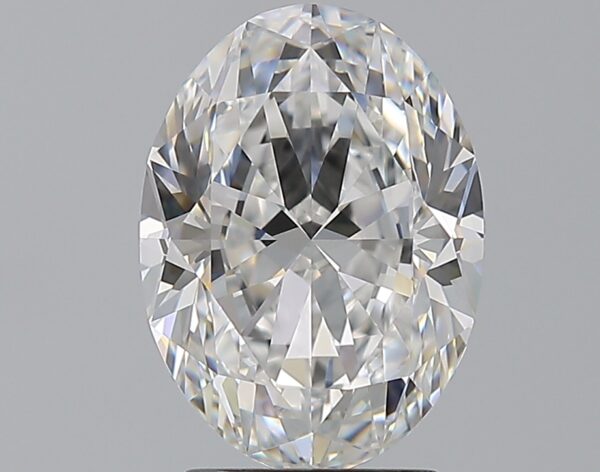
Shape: oval
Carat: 3.01
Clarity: VVS1
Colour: E
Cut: EX
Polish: EX
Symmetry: EX
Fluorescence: F
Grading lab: GIA
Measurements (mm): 10.95 x 8.01 x 5.06